Recoilless rifle

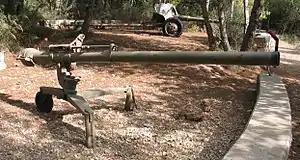
An M40 recoilless rifle on its M79 "wheelbarrow" tripod

A recoilless rifle (rifled), recoilless launcher (smoothbore), or simply recoilless gun, sometimes abbreviated to "rr" or "RCL" (for ReCoilLess) is a type of lightweight artillery system or man-portable launcher that is designed to eject some form of countermass such as propellant gas from the rear of the weapon at the moment of firing, creating forward thrust that counteracts most of the weapon's recoil. This allows for the elimination of much of the heavy and bulky recoil-counteracting equipment of a conventional cannon as well as a thinner-walled barrel, and thus the launch of a relatively large projectile from a platform that would not be capable of handling the weight or recoil of a conventional gun of the same size. Technically, only devices that use spin-stabilized projectiles fired from a rifled barrel are recoilless rifles, while smoothbore variants (which can be fin-stabilized or unstabilized) are recoilless guns. This distinction is often lost, and both are often called recoilless rifles.